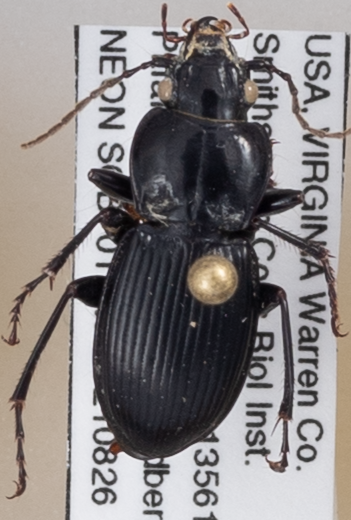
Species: Cyclotrachelus sigillatus
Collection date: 2021-08-26
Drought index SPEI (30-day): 1.082
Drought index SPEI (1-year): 0.24
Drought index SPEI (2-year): -0.03